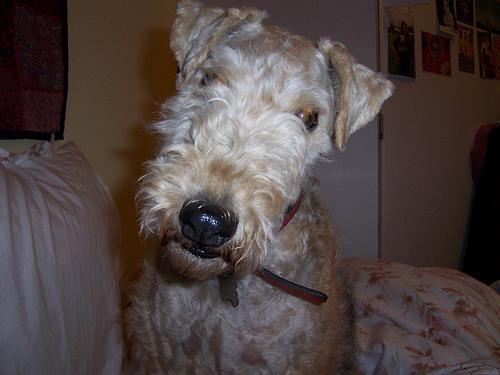
Lakeland_terrier